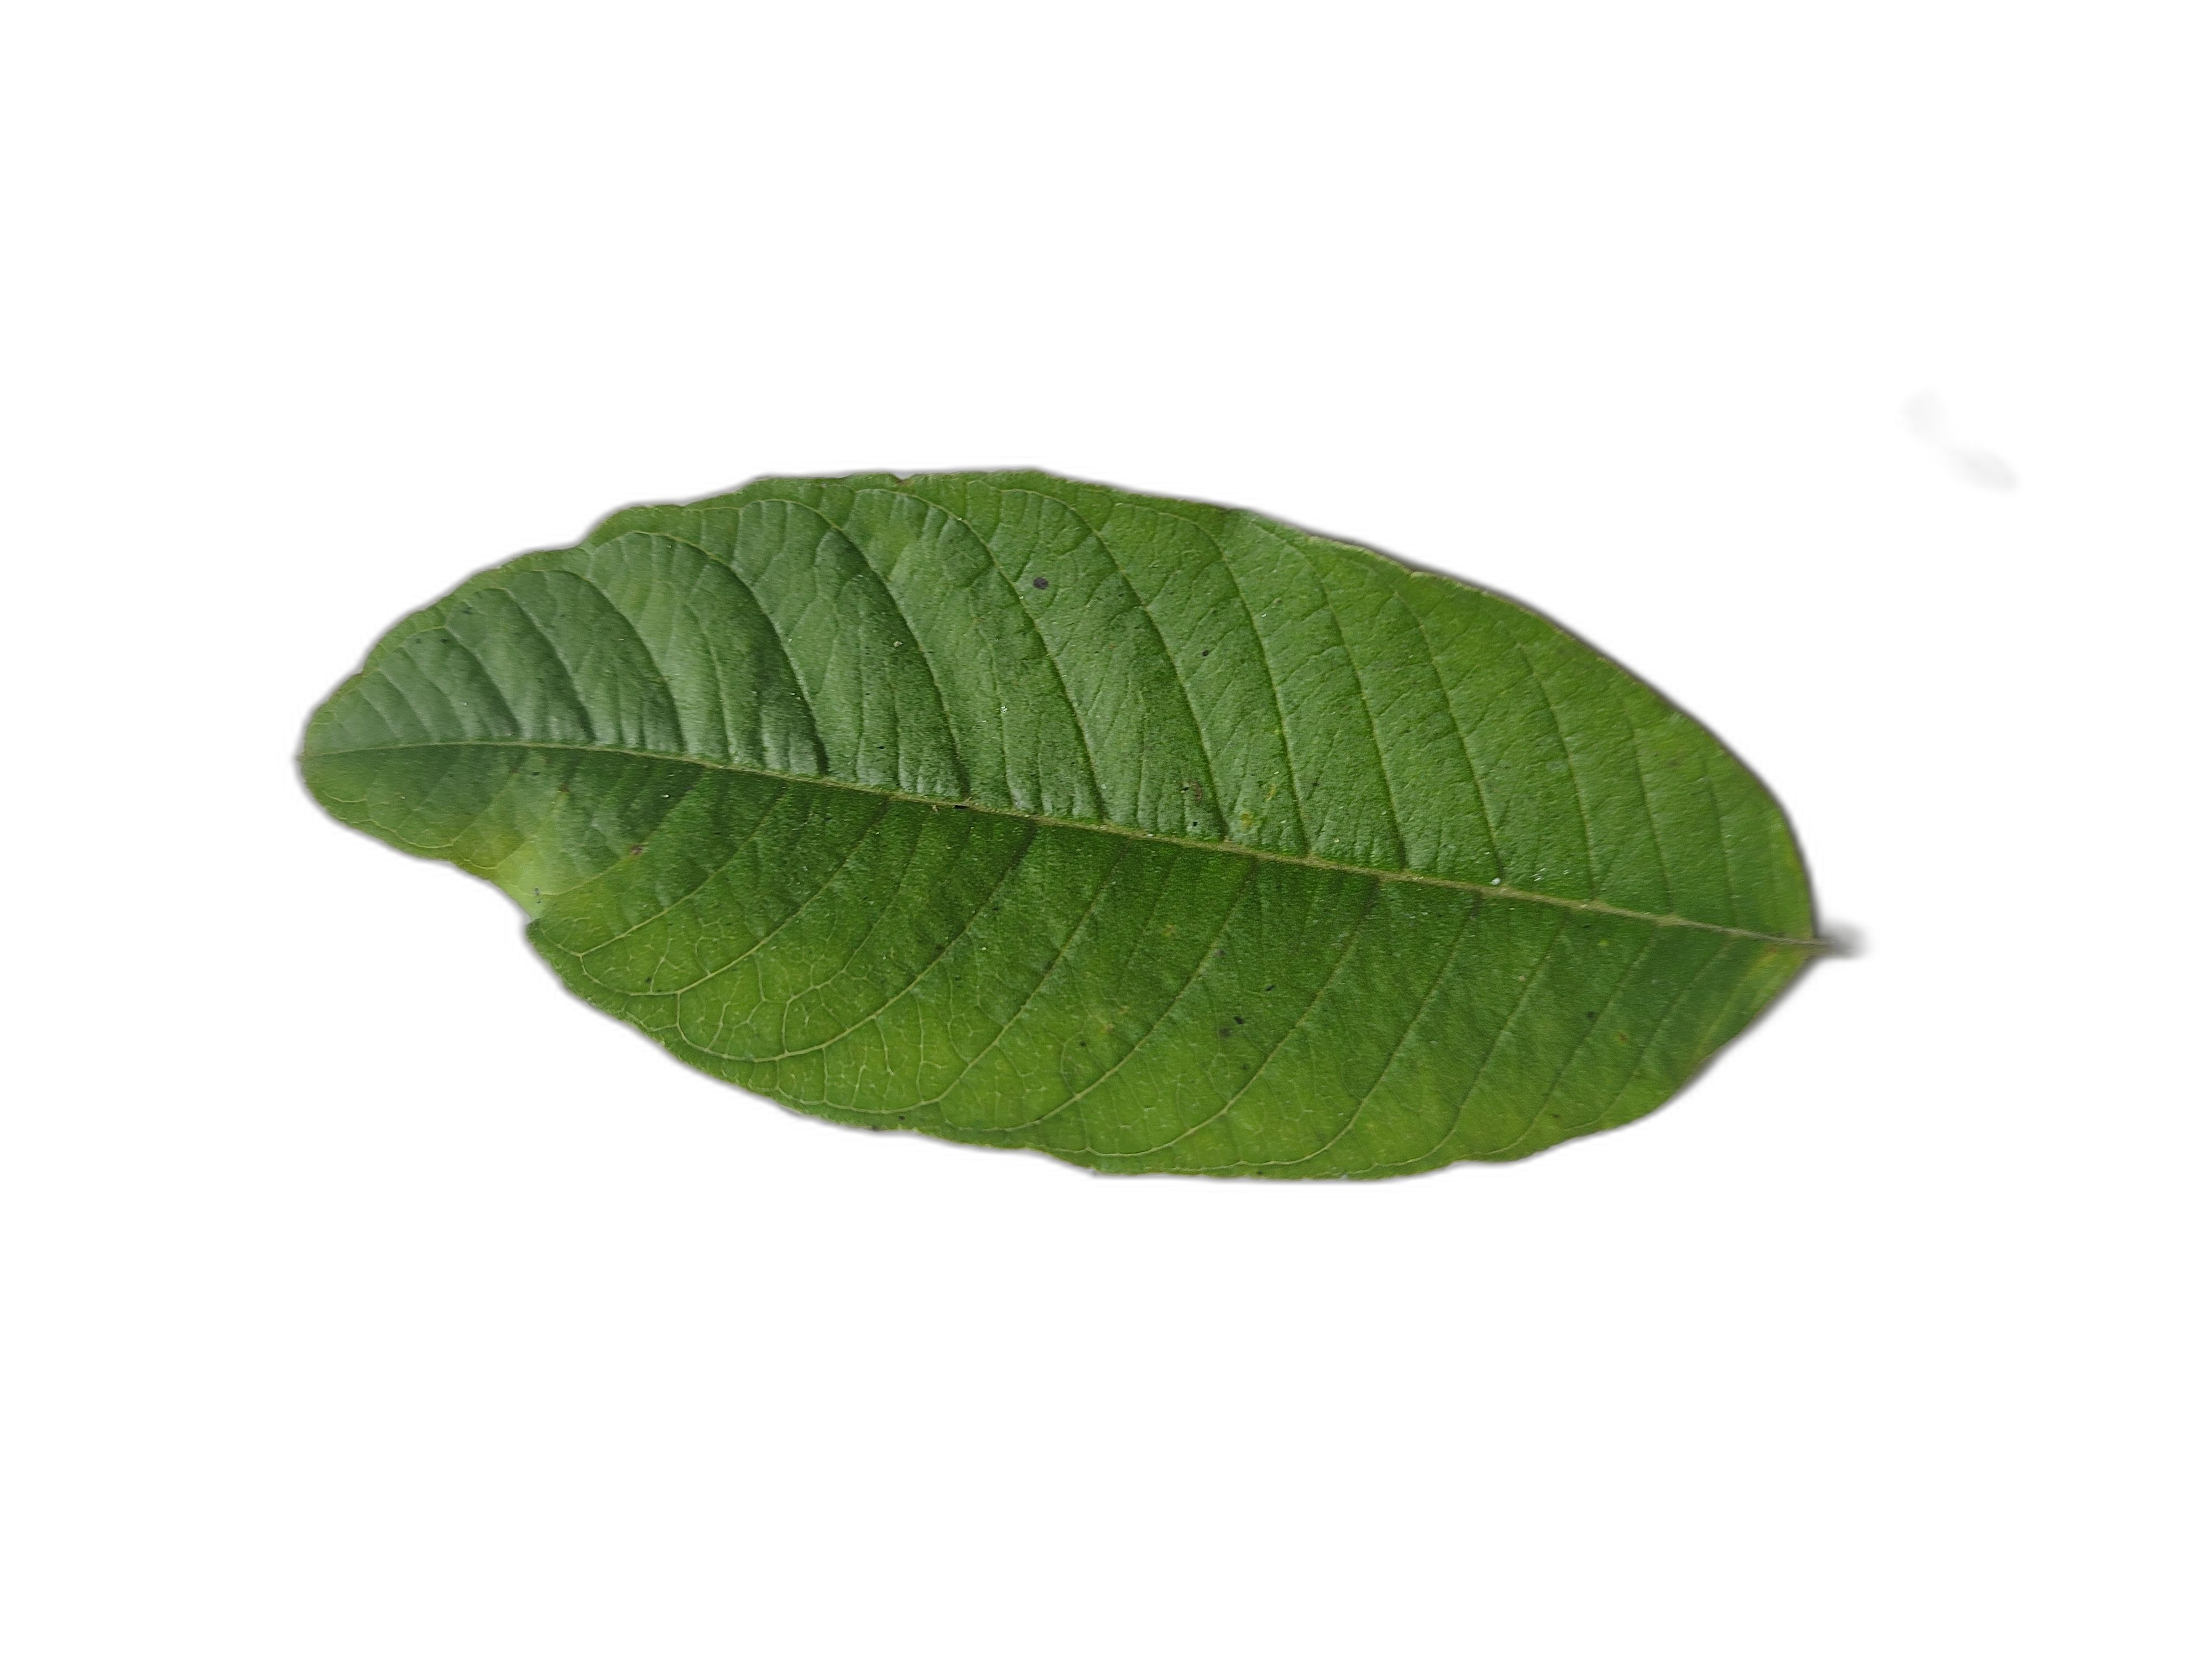
Plant part: leaf
Disease: Healthy